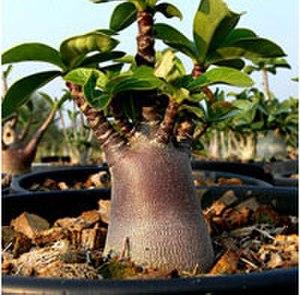
Adenium obesum est une espèce de plantes à fleurs, contenant plusieurs sous-espèces. Elle est aussi appelée Baobab chacal, Lis des Impalas, Sabi Star ou Kudu.